Modern European ink painting

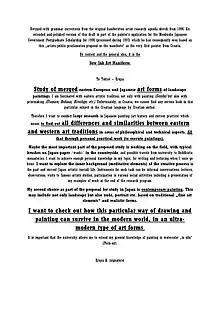
New Ink Art Manifesto by Alfred Krupa (1996)

Modern European ink painting (sometimes called the "New Ink Movement" or the "New Ink Art") is an emerging style that reaches beyond traditional Asian ink painting in scope and treatment of a minimalist-art. Contemporary ink painting is developing and establishing the recognition it deserves and gaining its own place among the major pictorial works of the world.This global contemporary art movement represents sort of amalgamation of the Western visual art problems and practices with those of East Asia. Lin Fengmian, Xu Beihong, and Wu Guanzhong were revered as the most pioneering Western-trained artists. Lui Shou Kwan (1919-1975) is credited with founding the New Ink Painting Movement. List of notable painters can include Chou Lu Yun, Irene (1924-2011), Chui Tze-Hung (b. 1936), Kan Tai-Keung (b. 1942), Koo Mei, Carrie (b. 1929), Leung But-Yin (b. 1940), Leung Kui-Ting (b.1945), Ng Yiu-Chung (1935-1987), Poon Chun-Wah (b.1936), Wong King-Seng (b. 1928), Yeung Yick-Chung (1921-1981) and others.